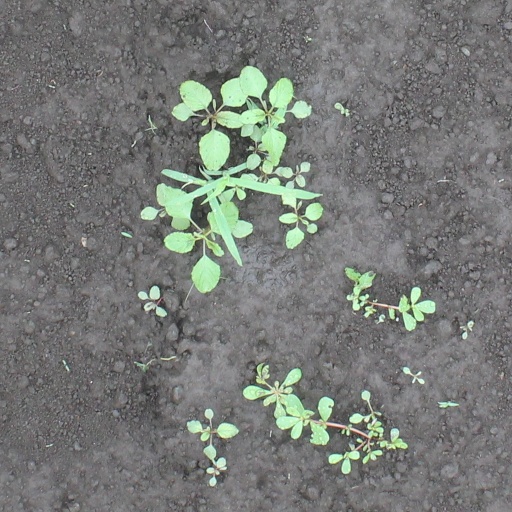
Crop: soybean